Cooper, Texas

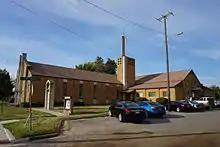
First United Methodist Church in Cooper

The first religious establishment in the region was erected by pioneers from Tennessee in 1847. By 1860, two Methodist Episcopal churches had been built nearby. In 1880, seven churches, which were predominantly Methodist, had been established in Delta County. In 1889, seven Baptist churches that had been established in the region held a meeting as the Delta County Baptist Association. During the early 1980s, 17 churches were in Delta County, two of which were located in Cooper. In 1931, 13 Baptist churches were located in and around Cooper. During the mid-1960s, 32 churches were in the region, representing seven Christian denominations. However, by 1982, five of those churches had closed.